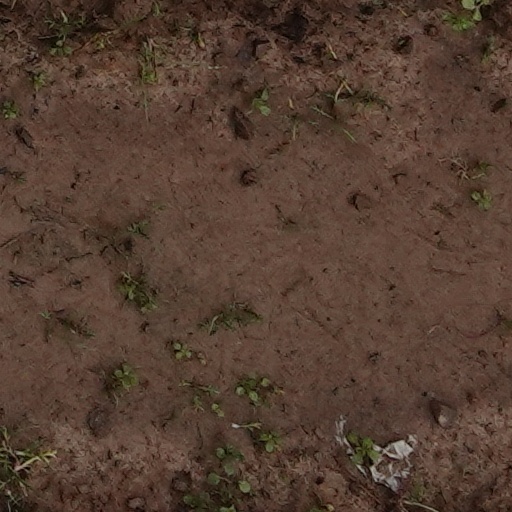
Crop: wheat